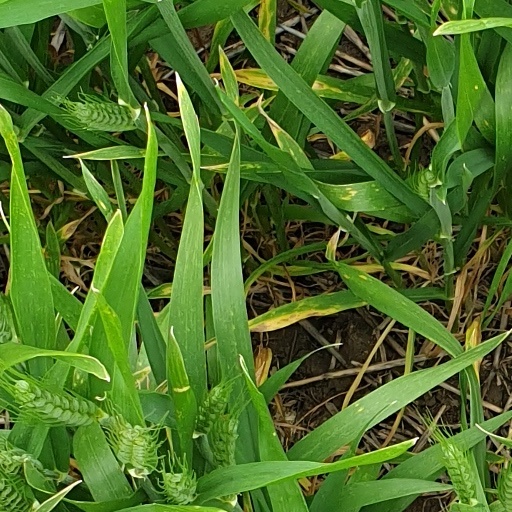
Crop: wheat